Lottia gigantea

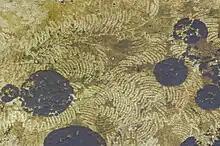
Feeding trails of "Lottia gigantea" show the marks left by the radula as the limpet scrapes algae off the rock surface

Large female limpets graze on the film of algae growing on rocks and defend their territory against other owl limpets, mobile gastropods, mussels, sea anemones, barnacles and macroalgae. Large competitors are dislodged by pushing them away with the anterior part of the shell, and if barnacles settle, they are rasped away with the radula. In this way, each individual maintains a territory of about 900 square centimetres. It selectively grazes its algal meadow maintaining a turf depth of at least one millimetre. In spring and summer, these green meadows are visible from fifteen metres away and if the owl limpet is transplanted to a new area, it establishes a new meadow over the course of about three weeks.